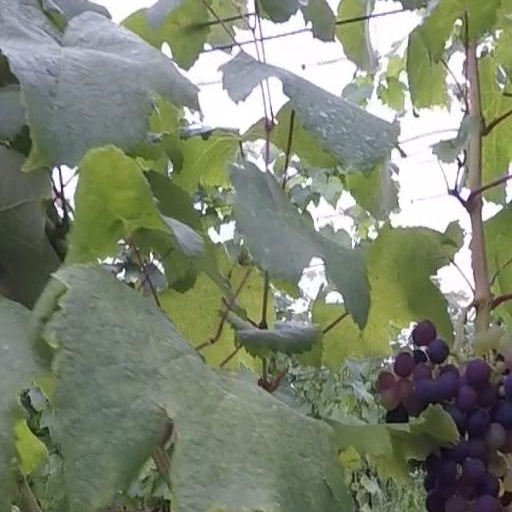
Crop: grape